The First Slam Dunk

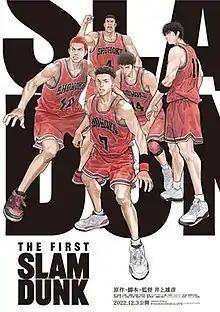
Theatrical release poster

The First Slam Dunk (stylized in all caps) is a 2022 Japanese animated sports film written and directed by Takehiko Inoue, produced by Toei Animation and DandeLion Animation Studio. It is based on Inoue's "Slam Dunk" manga series. It was released theatrically in Japan on December 3, 2022.